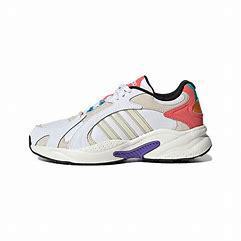
Brand: adidas
Model: neo Adidas NEO Crazychaos